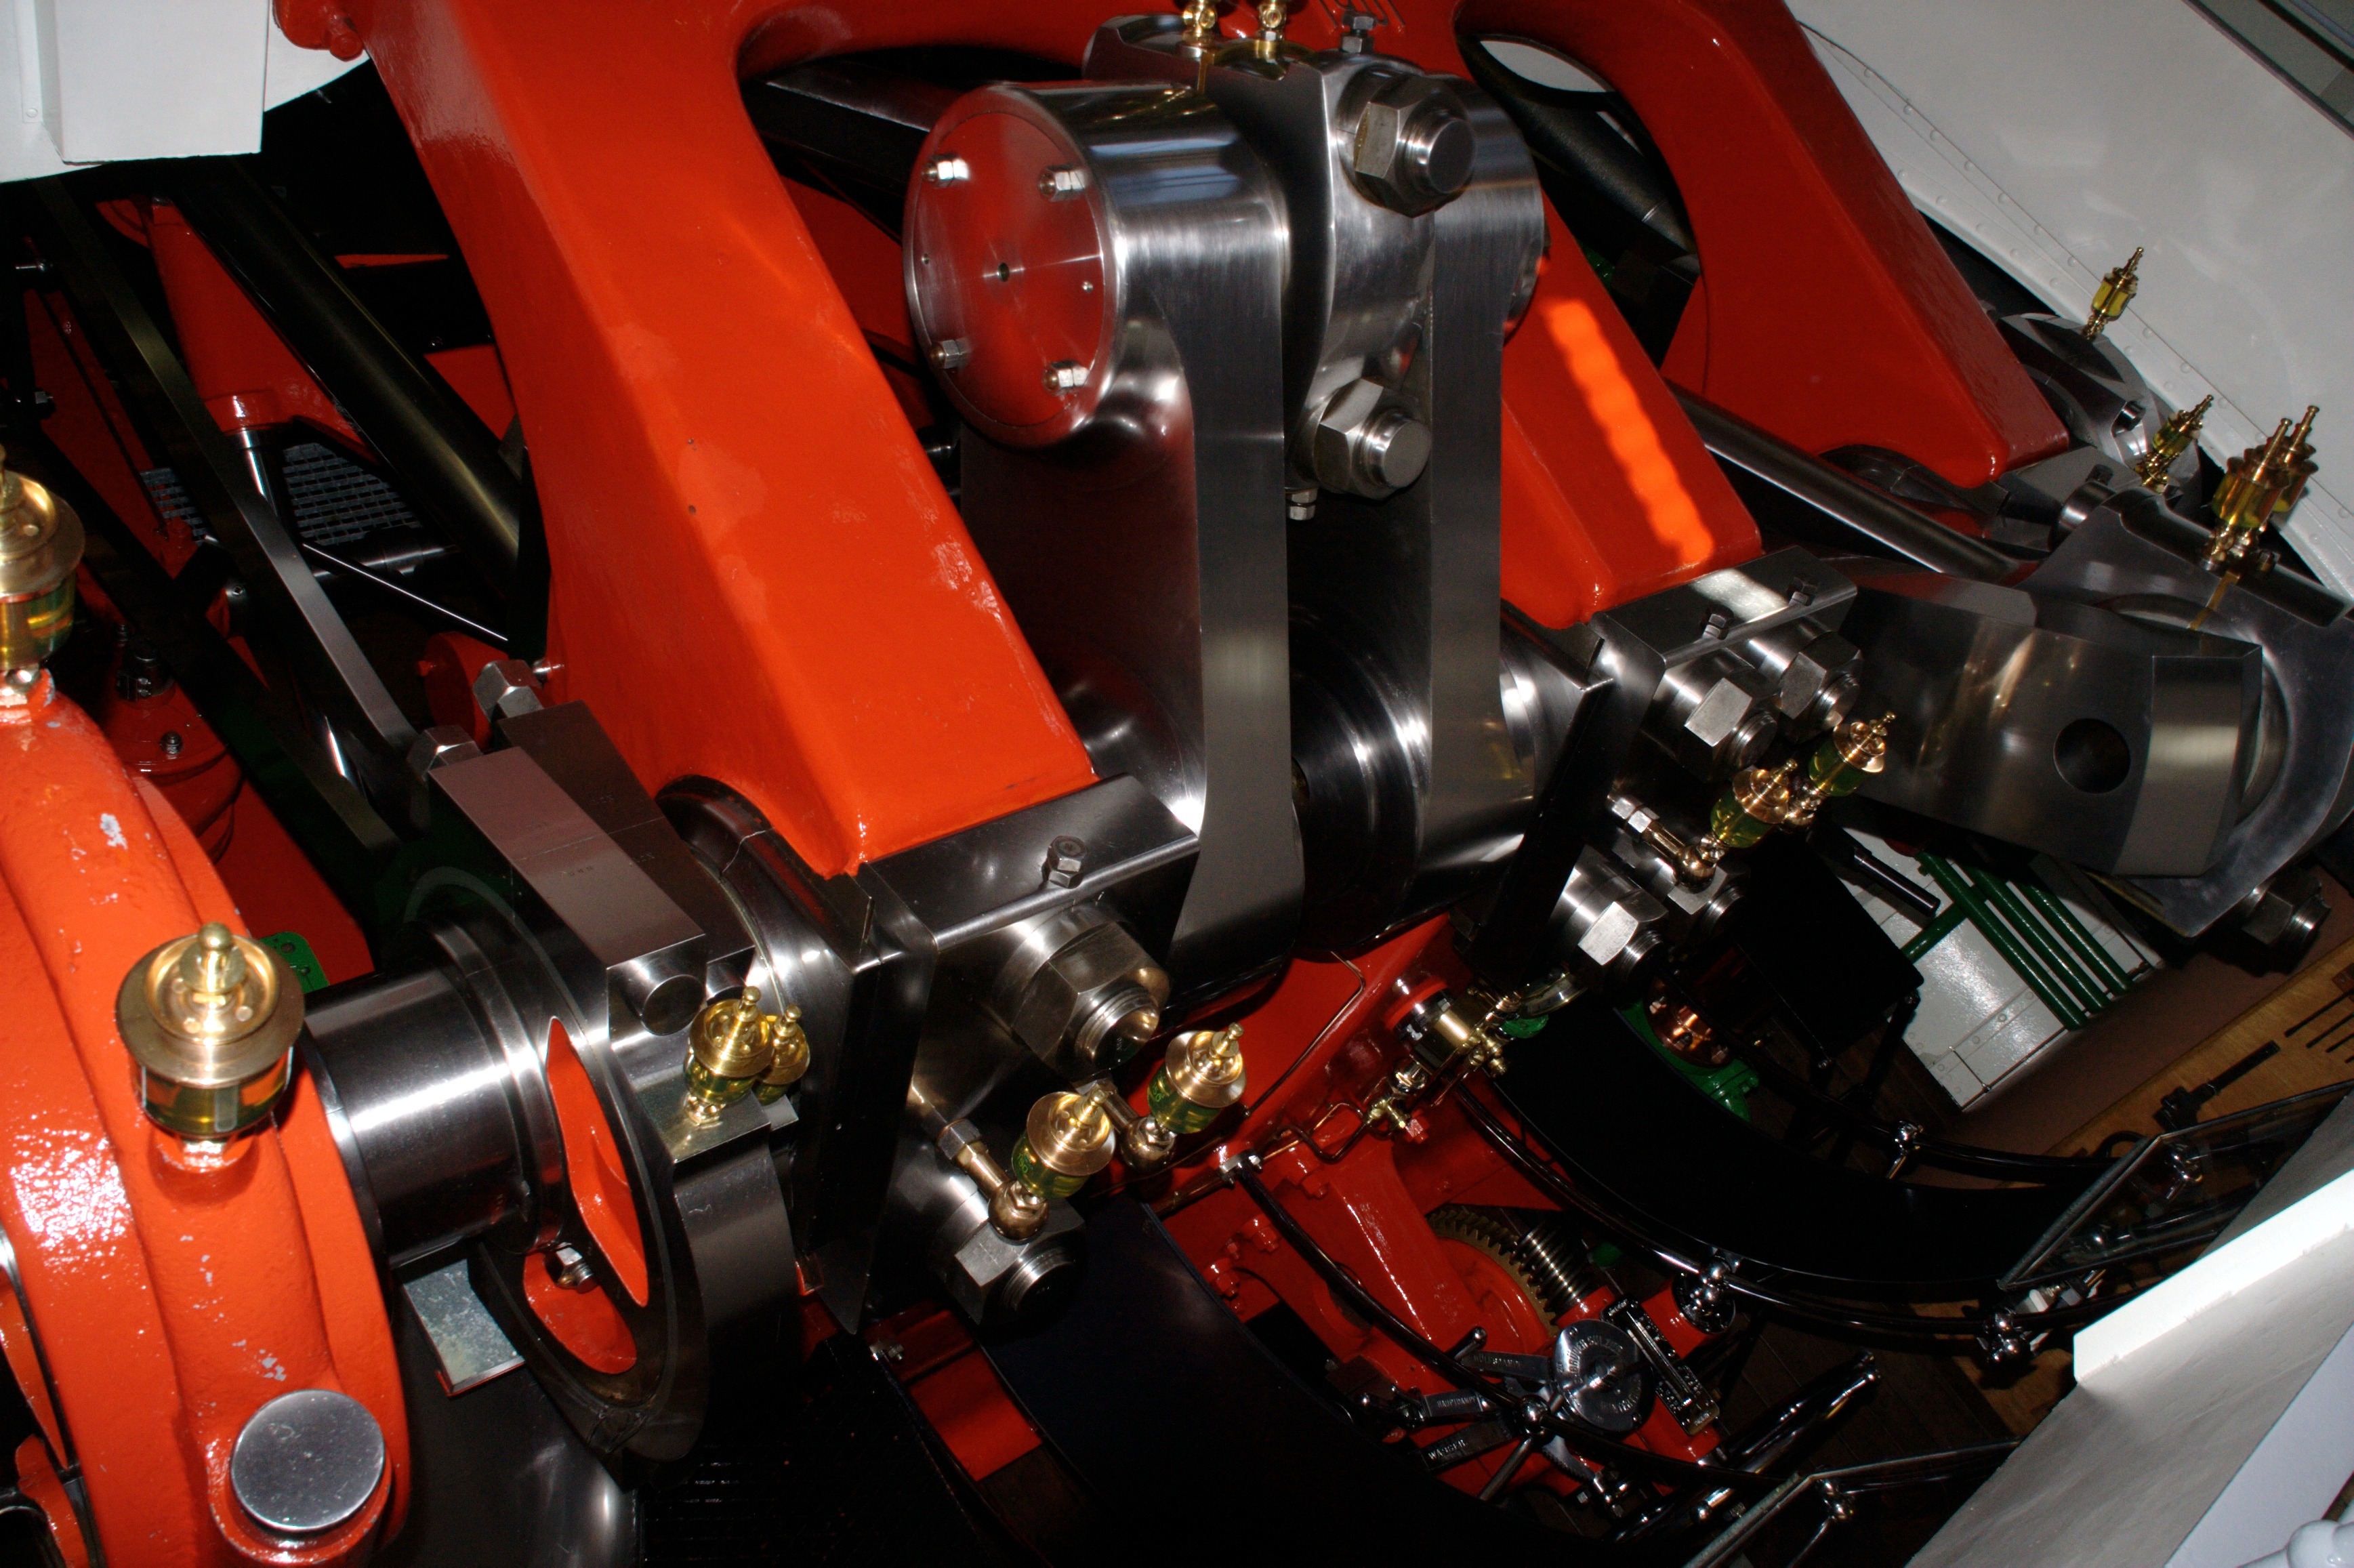
car, wheel, vehicle, motorcycle, sports car, supercar, engine, steam engine, steamboat, paddle steamer, auto show, steam powered, automobile make, aircraft engine, automotive engine part